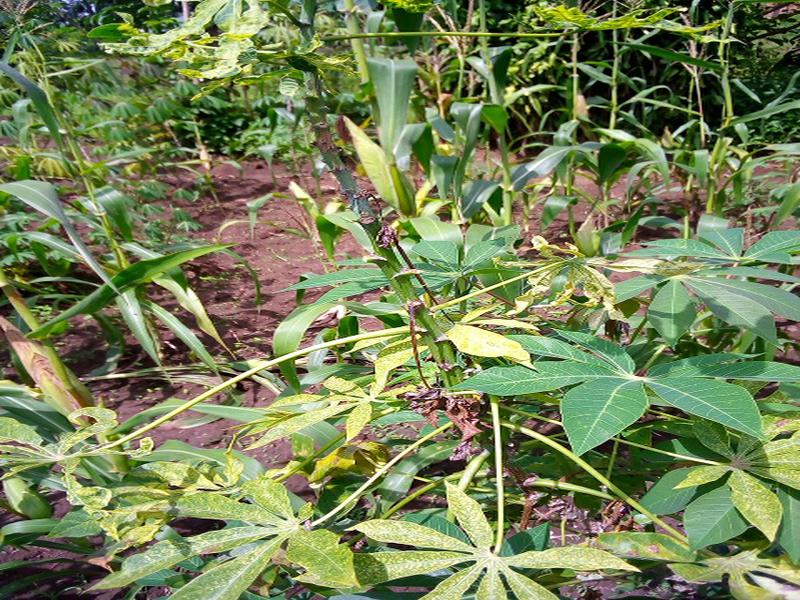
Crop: cassava
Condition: healthy